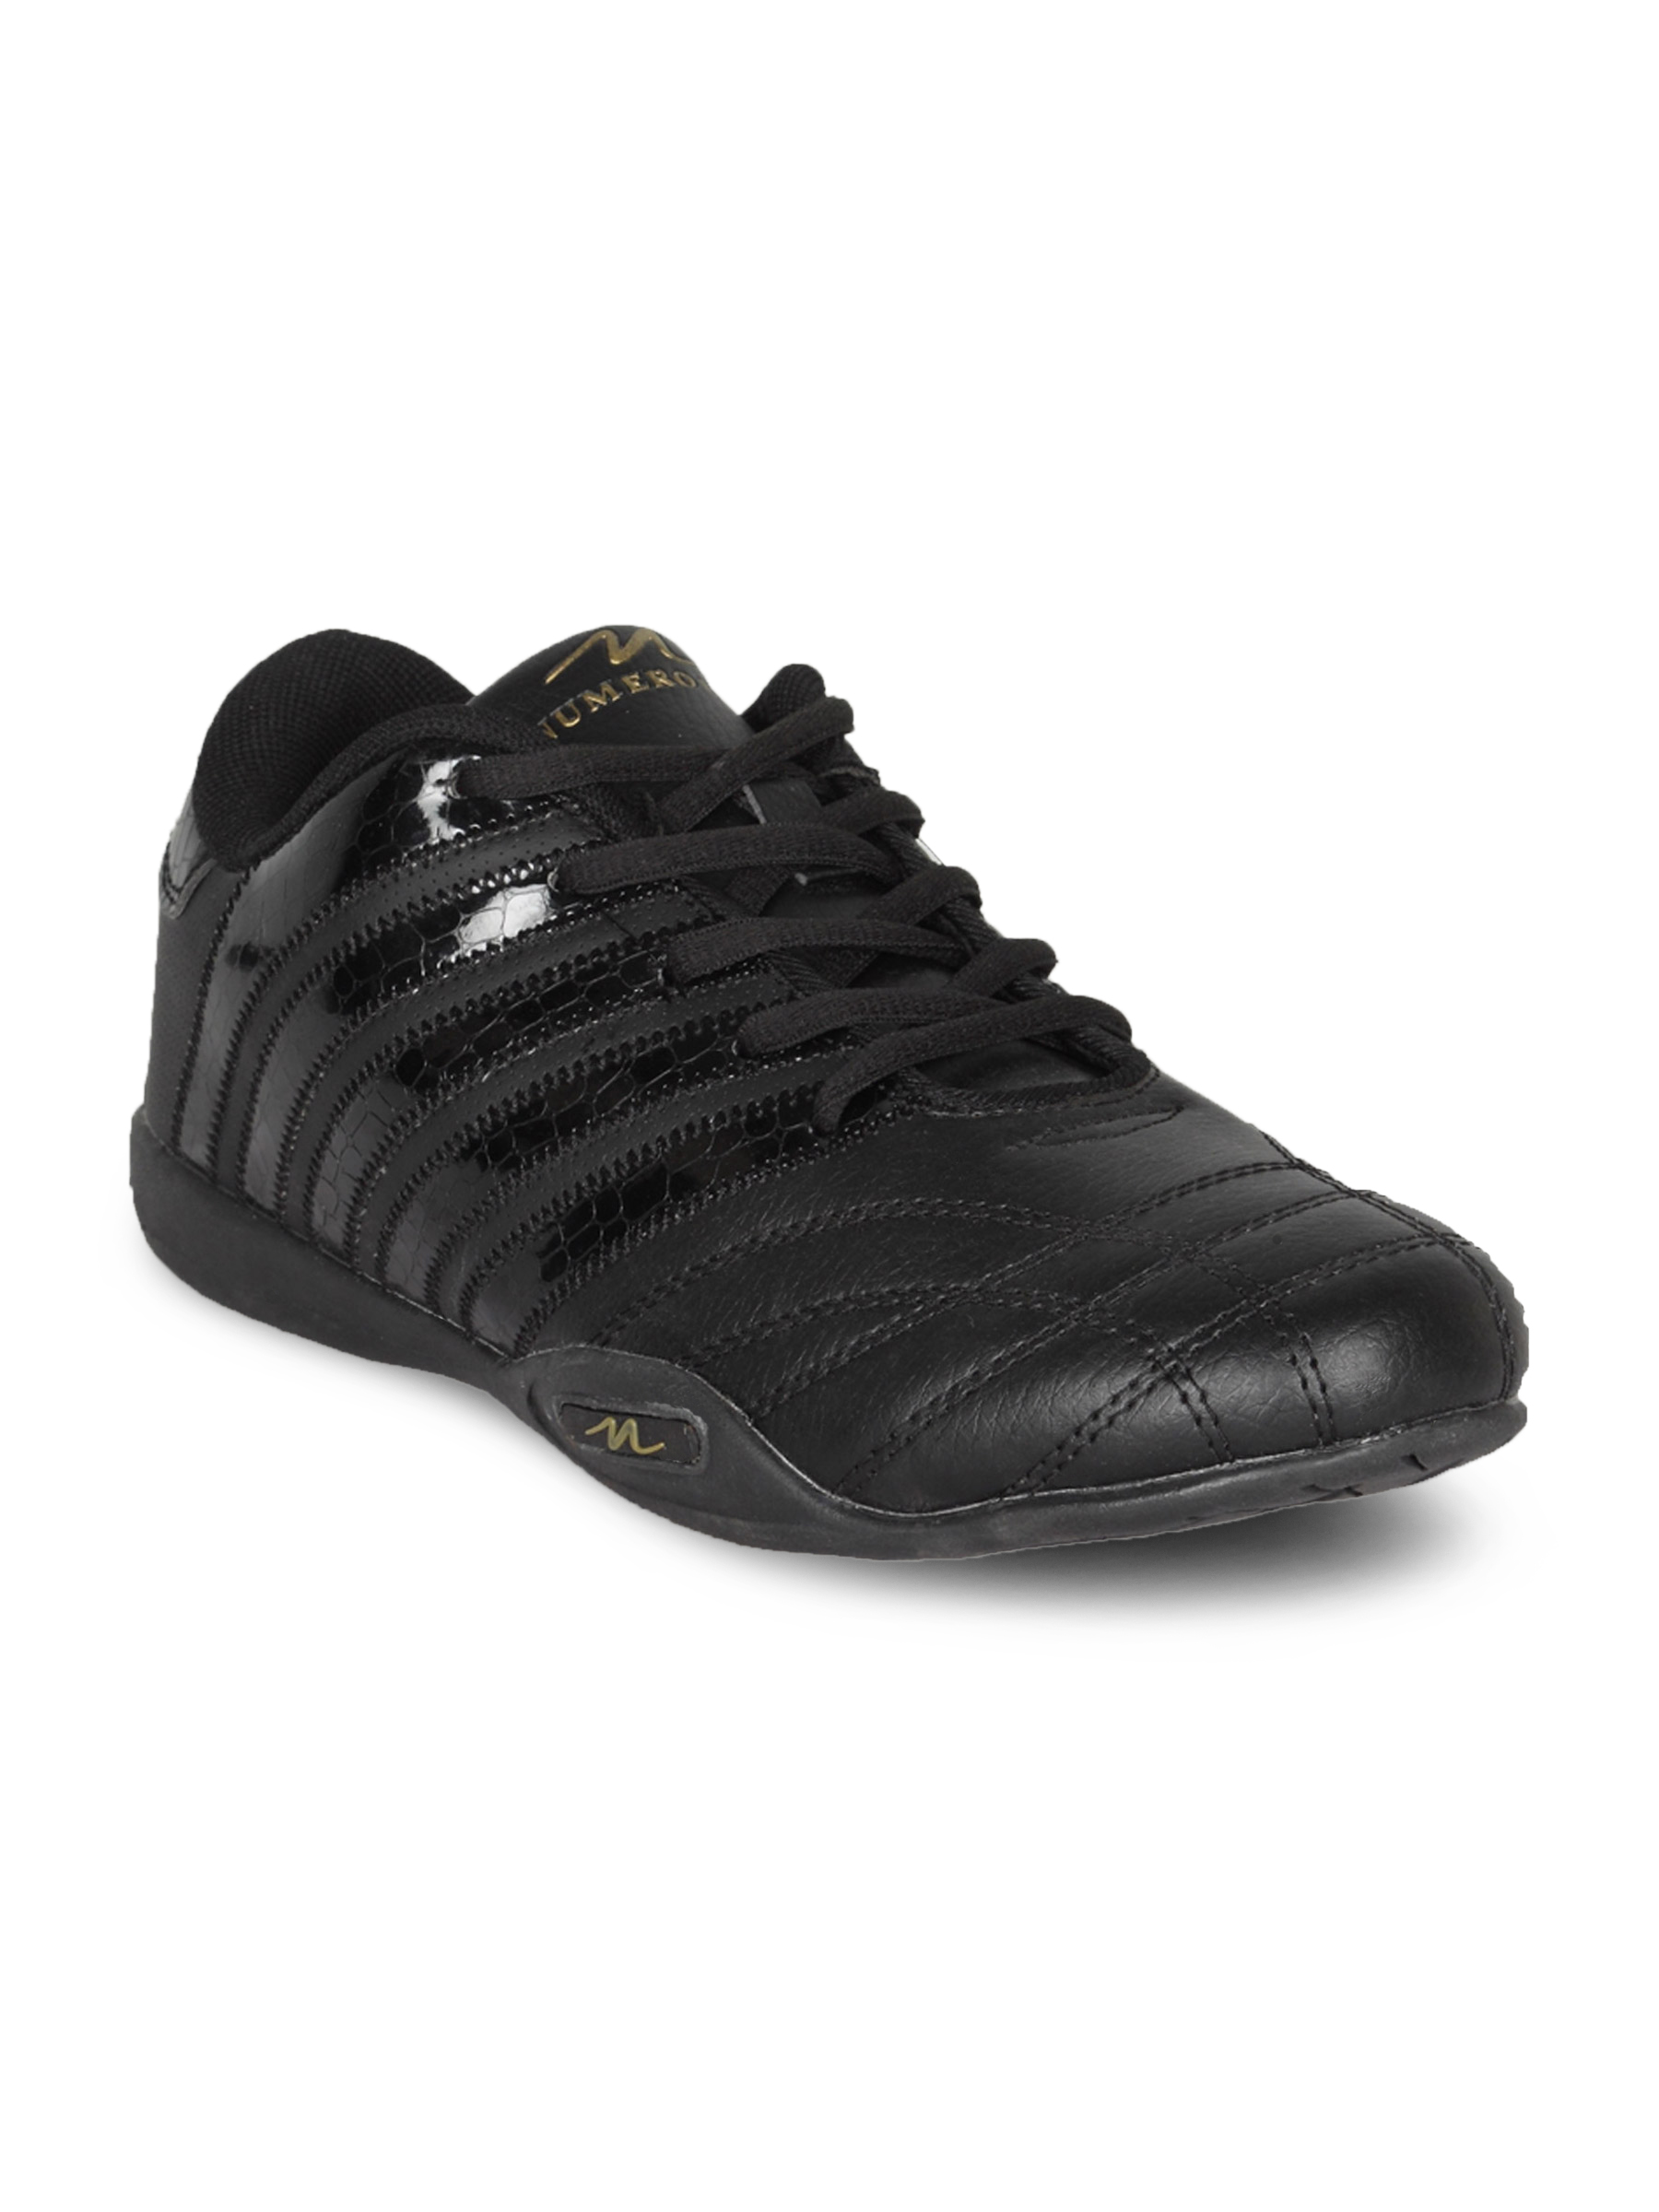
Numero Uno Men's Black Light Shoe
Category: Footwear / Shoes / Casual Shoes
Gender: Men
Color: Black
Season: Summer 2011
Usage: Casual